Ben Dixon (Australian rules footballer)

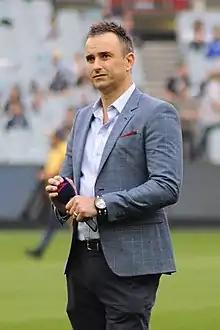
Dixon with Fox Footy in April 2018

Ben Dixon (born 14 June 1977) is a former professional Australian rules footballer who played for the Hawthorn Football Club in the Australian Football League (AFL). He was the selected by Hawthorn at pick number 77 as a fifth round selection in the 1994 national draft.